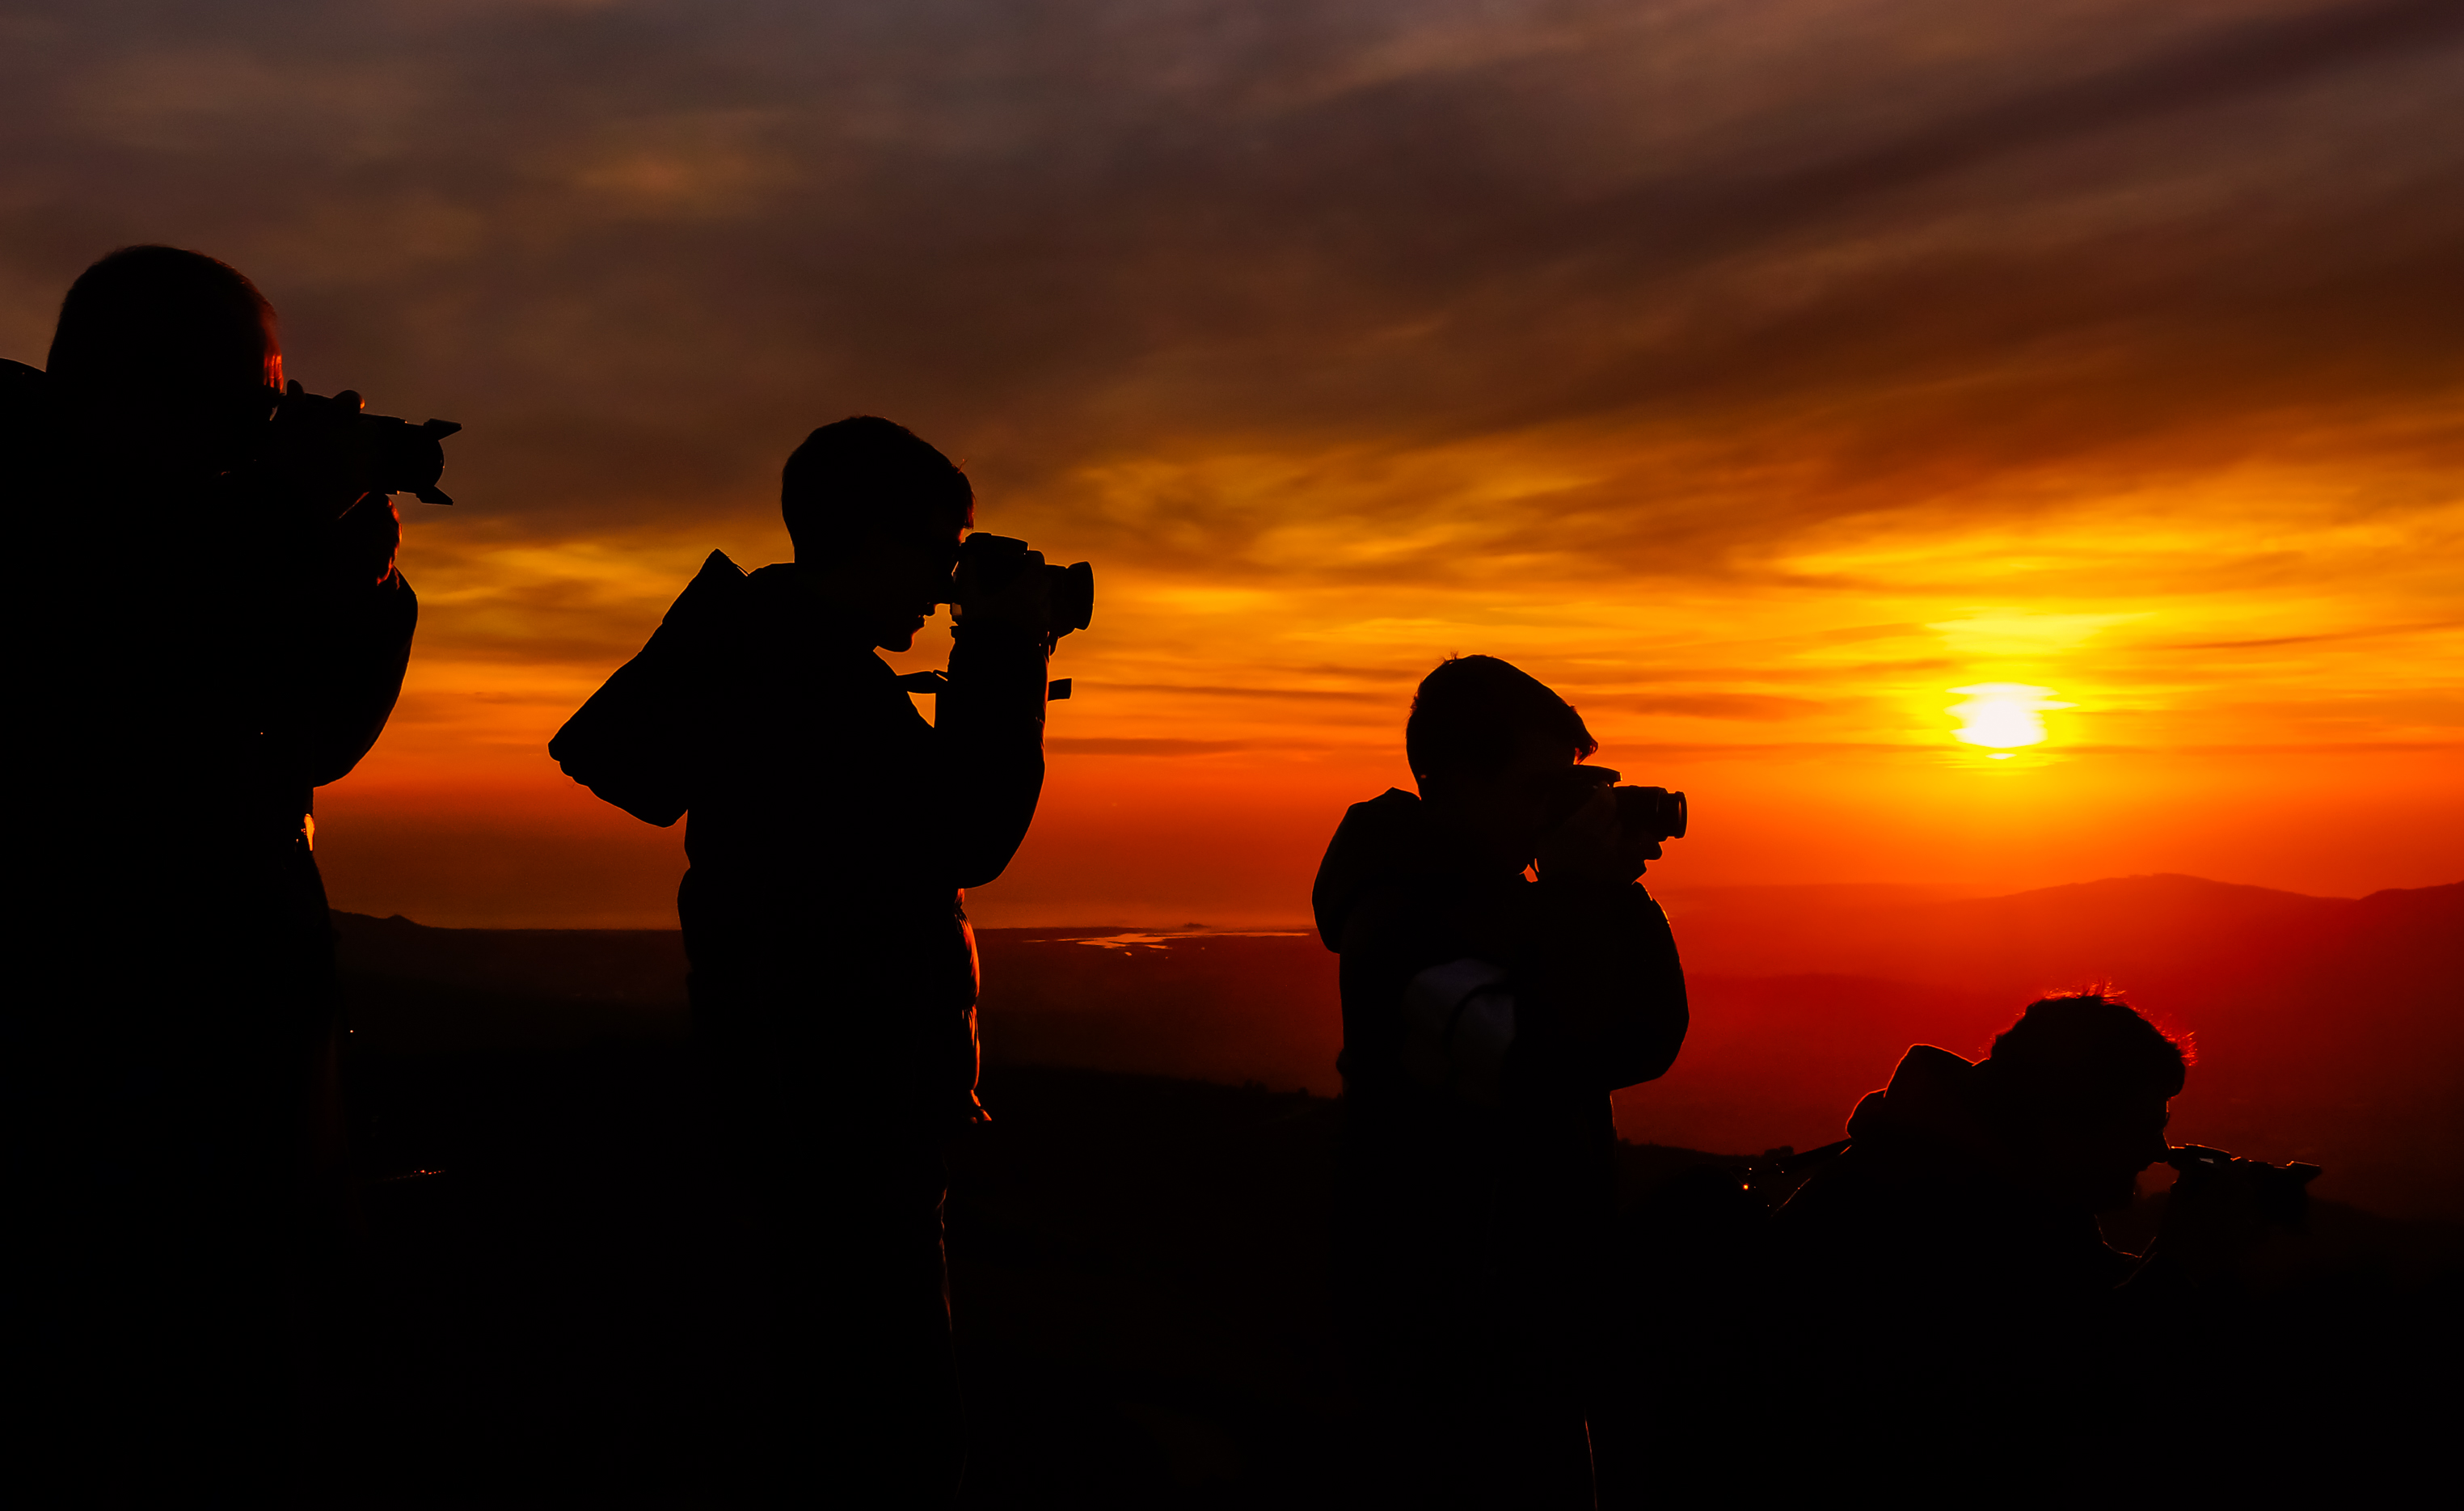
landscape, horizon, silhouette, sun, sunrise, sunset, sunlight, morning, dawn, photo, dusk, evening, spain, puestadesol, galicia, pontevedra, paisajes, photographers, a77, espana, g, ggl1, gaby1, xovesphoto, sonya77, sony16105mm, gphoto, xelodegalicia, photographed, fotografiados, fotografos, afterglow, gabrielcoru a, gabycoru a, aprobadocarami al